Australian rules football playing field

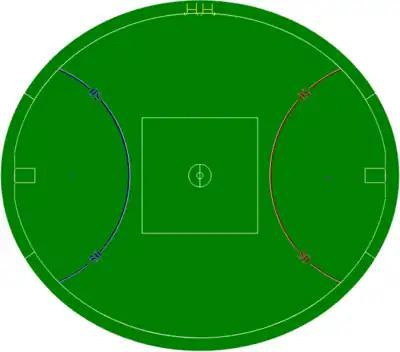
Diagram of a professional level Australian rules football field, 2021

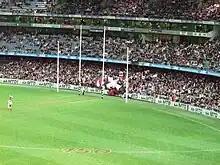
The goal and behind posts. Also note the painted 50 meter arc and goal square.

At each end of the ground there are two goal posts, spaced apart, and a further on either side of these are behind posts, in height. The goal posts are conventionally painted white, and in South Australia, the behind posts are customarily painted red. All posts are typically padded with wall padding to minimise injury due to players colliding with them.